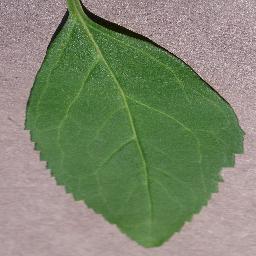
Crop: cherry
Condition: (including_sour)_healthy